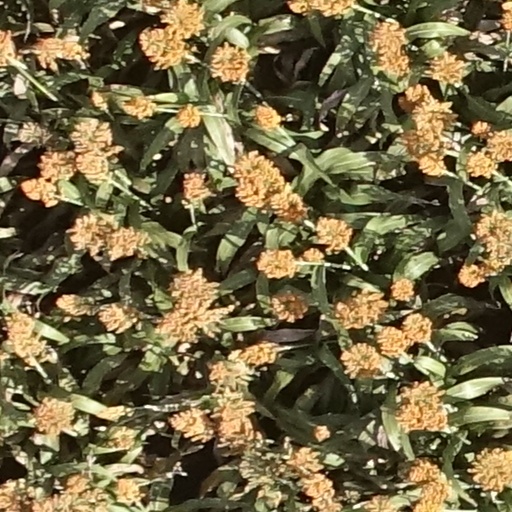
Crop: sorghum